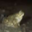
Label: frog